Bondoufle

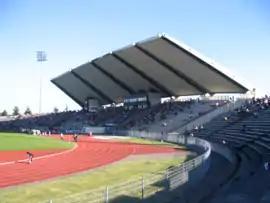
The Robert Bobin stadium.

In 1994 the city hosted the Francophonie Games at the Stade Robert Bobin, which had been built for the occasion.